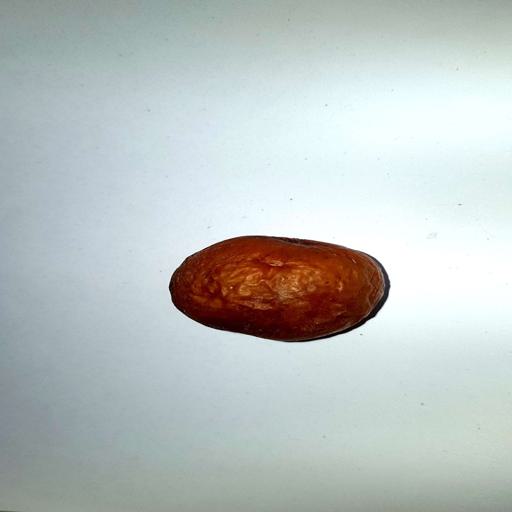
Label: bruised